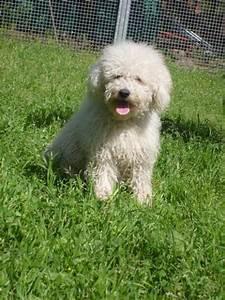
dog